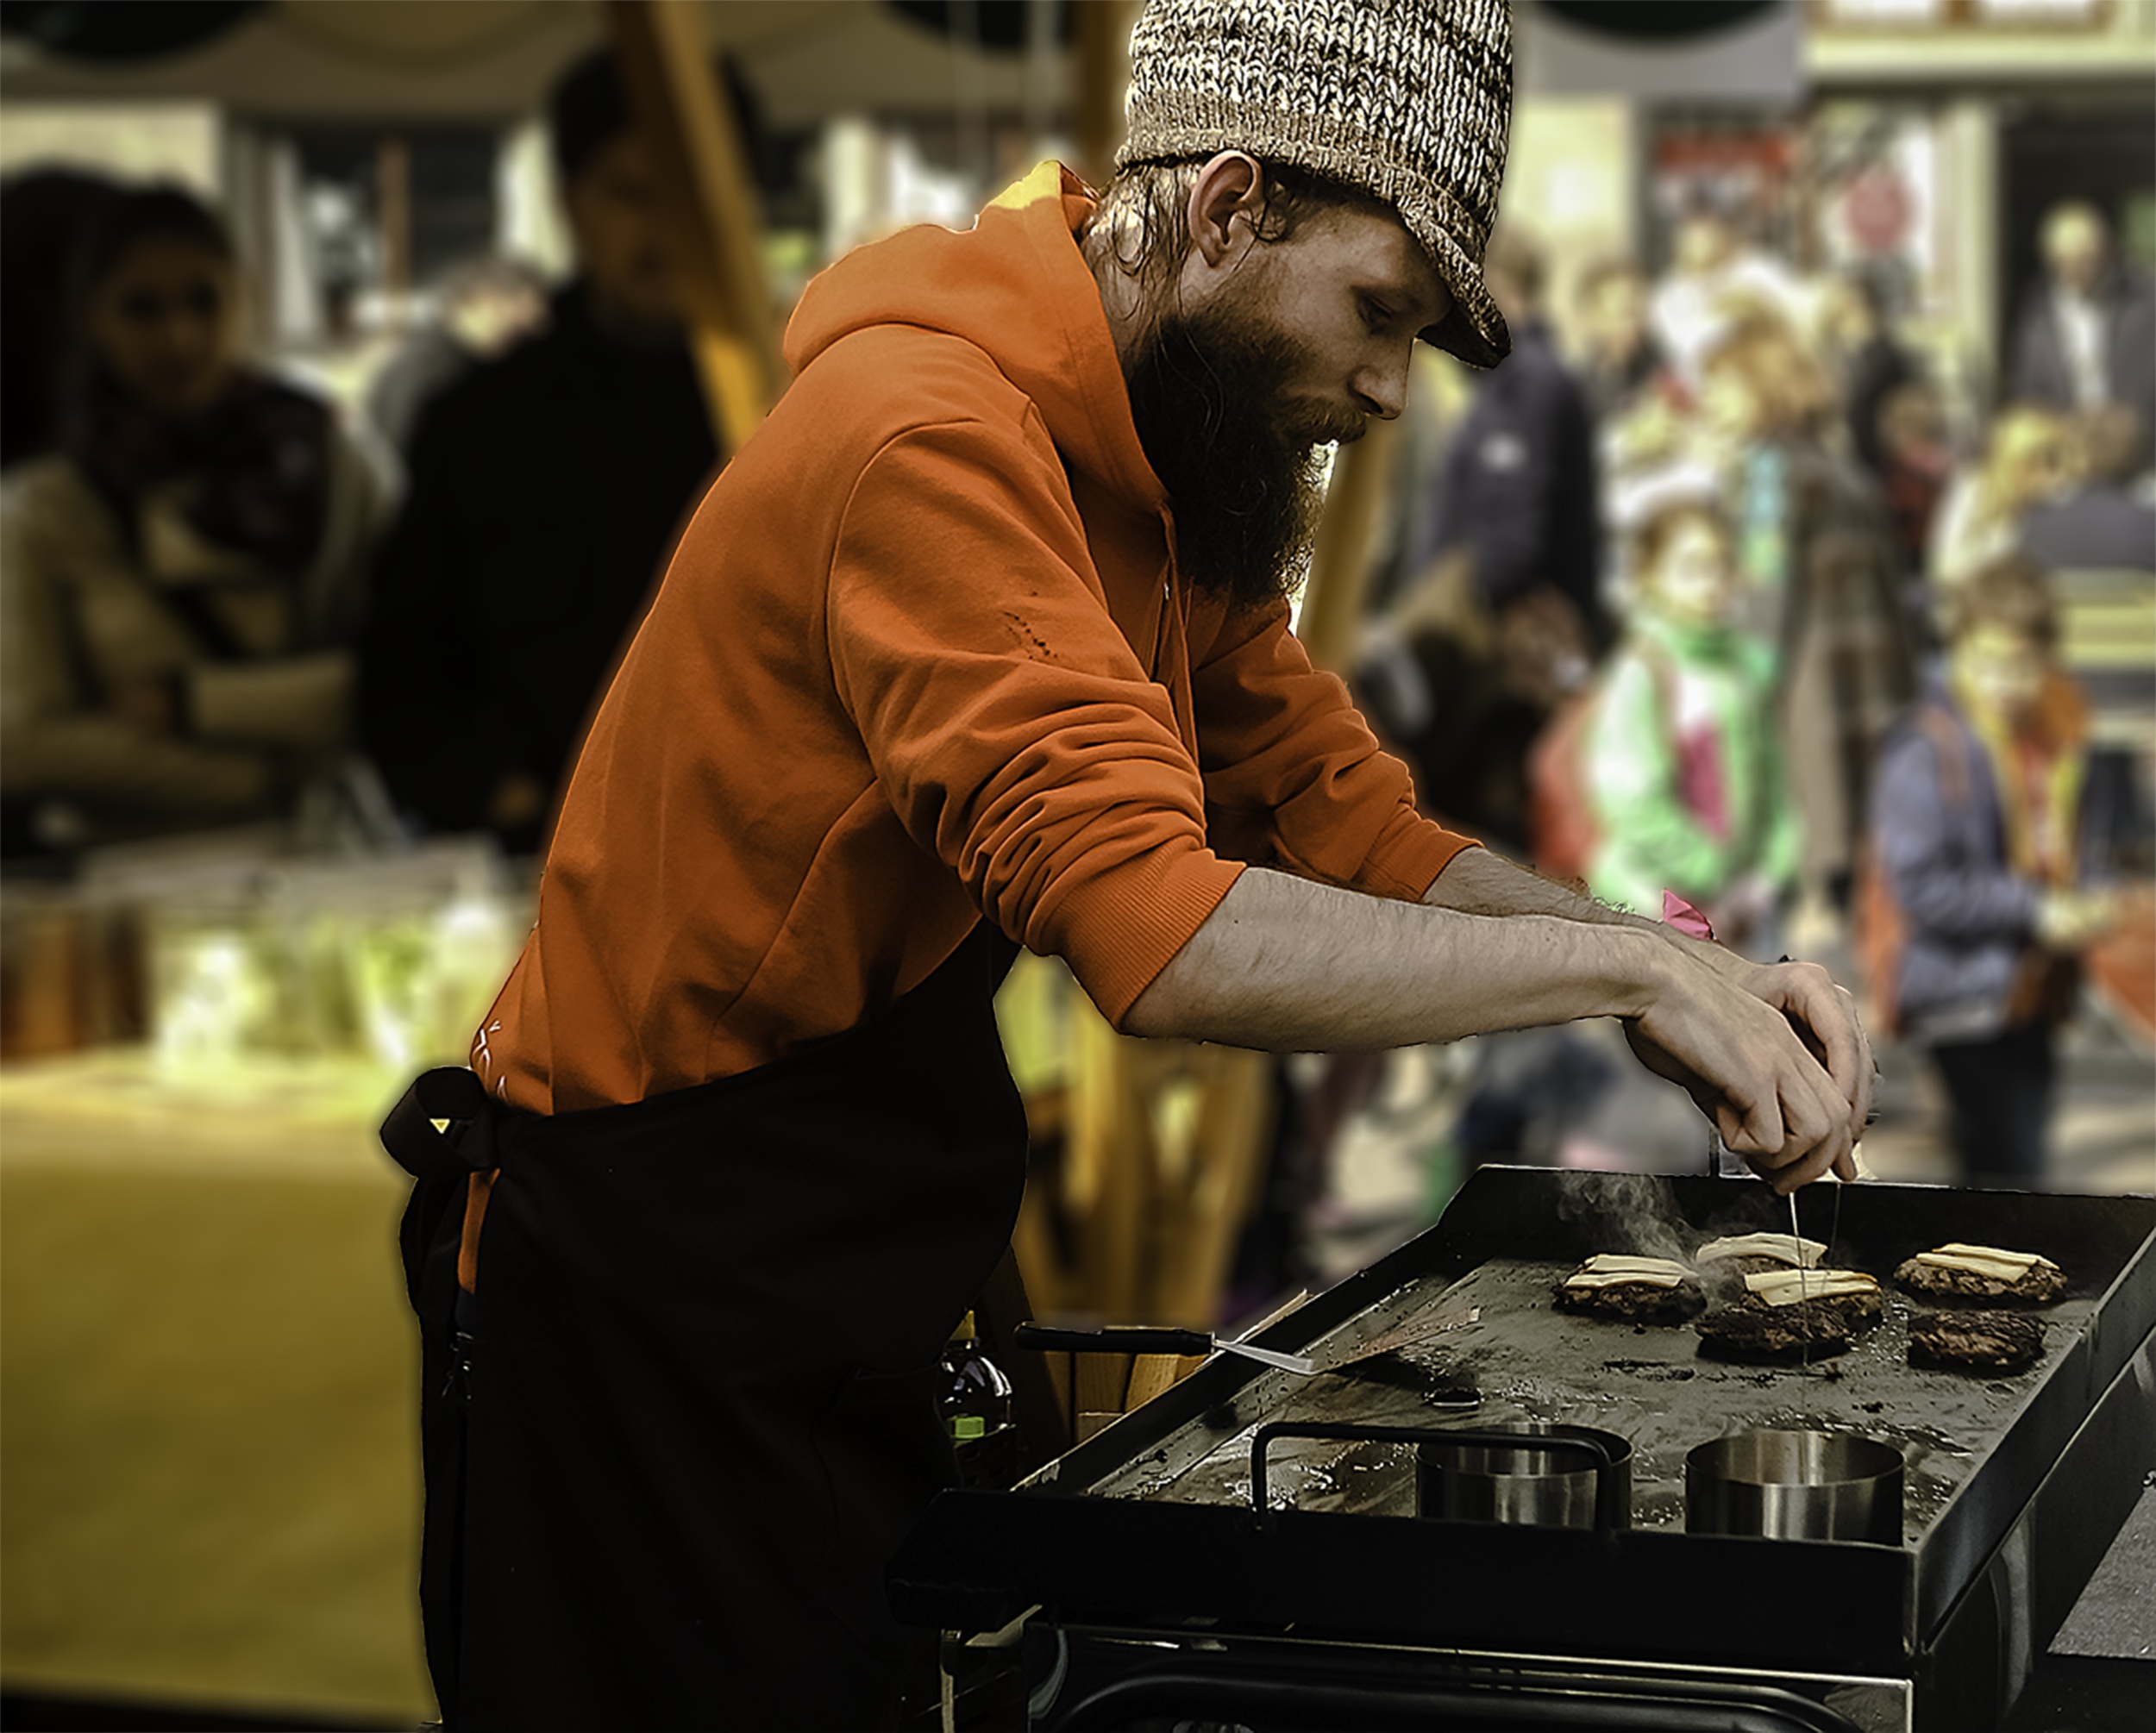
person, roast, meal, profession, grill, slovenia, ljubljana, grilled, roasted, disc jockey, roaster